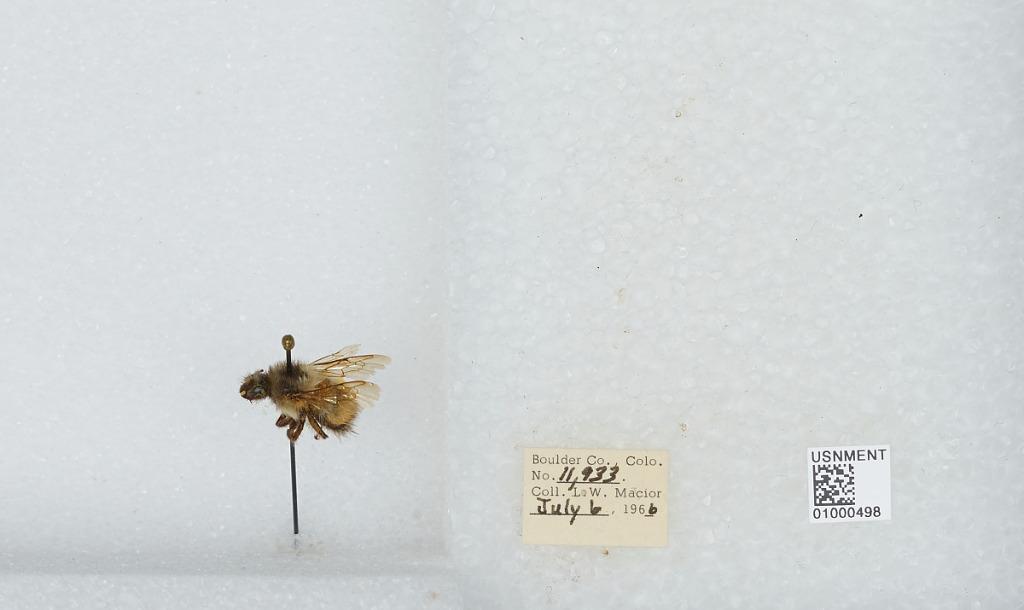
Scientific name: Bombus (Pyrobombus) melanopygus Nylander
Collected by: L. Macior
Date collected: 1966-7-6
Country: United States
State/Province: Colorado
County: Boulder
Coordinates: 40.015, -105.27